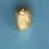
Maize quality: Bad